2012 AFC Futsal Club Championship

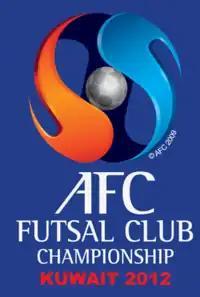

The 2012 AFC Futsal Club Championship was the 3rd AFC Futsal Club Championship. It was held in Kuwait City, Kuwait between July 1 and July 6, 2012.